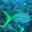
Label: flatfish